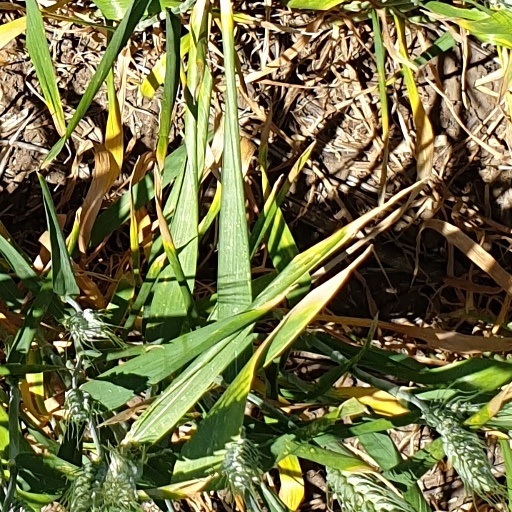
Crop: wheat